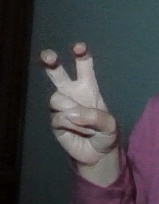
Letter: toot